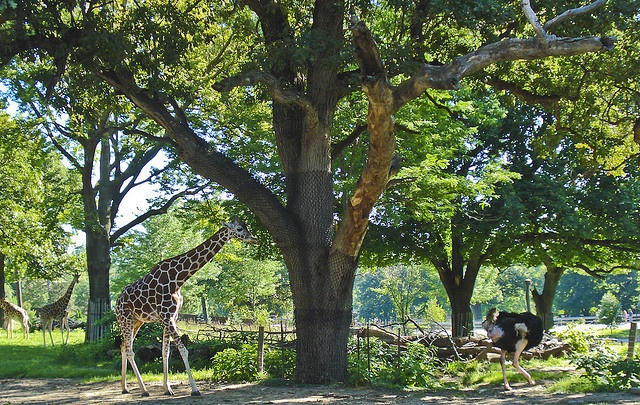
Giraffes and an ostrich walking under a large tree.
A giraffe walking through a leaf filled forest.
An ostrich and giraffes among the trees and grass.
A griaffe and ostrich are under a big tree.
An ostrich and some giraffes near some large trees.